Answer in natural language. Is box (marked A) behind lowprofile bed with blue bedding (marked B)? Choose between the following options: yes or no
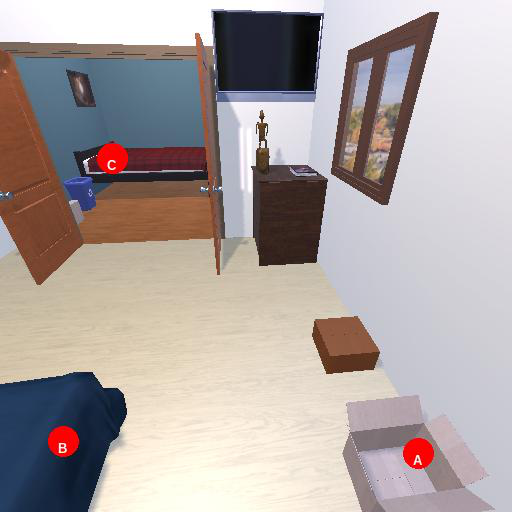
<answer>no</answer>